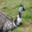
Label: bird